Ozu's Anti-Cinema

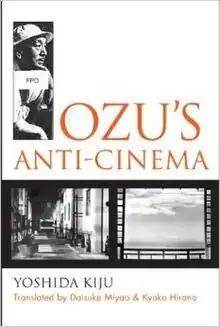
English edition cover

is a 1998 book written by Yoshishige Yoshida (also called Kiju Yoshida), translated into English in 2003, and published by Center for Japanese Studies, University of Michigan. It included analysis and commentary on Yasujirō Ozu's films and film-making techniques.